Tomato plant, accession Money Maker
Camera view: bottom (45 deg); turntable rotation: 270 degrees
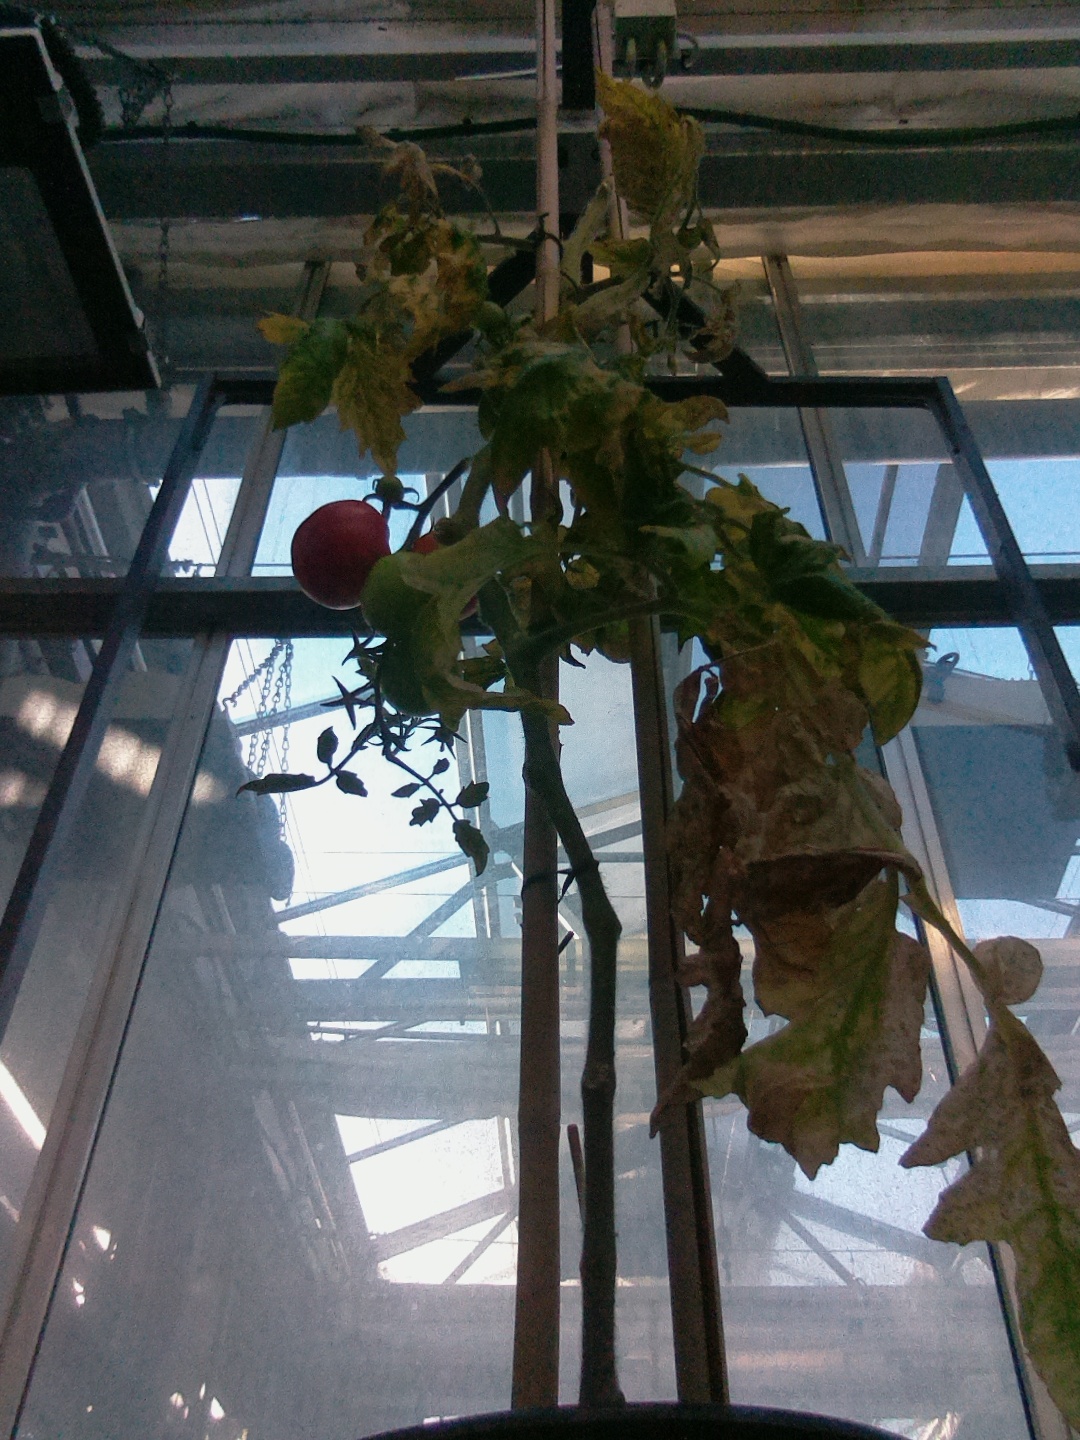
BBCH growth stage 82: 20%-30% of fruits show typical fully ripe color